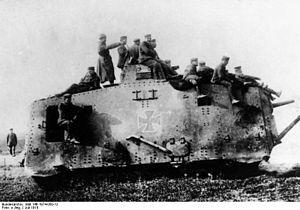
Le Sturmpanzerwagen A7V fut le seul char d'assaut développé et déployé par l'armée allemande durant la Première Guerre mondiale. Le premier exemplaire fut livré le 1ᵉʳ octobre 1917. Le haut commandement allemand ne croyant pas à l'utilité du char d'assaut, sa fabrication ne fut pas prioritaire : il y eut plus de chars britanniques capturés dits Beutepanzer et utilisés par les forces allemandes que d'A7V, qui ne fut produit qu'à 20 exemplaires.